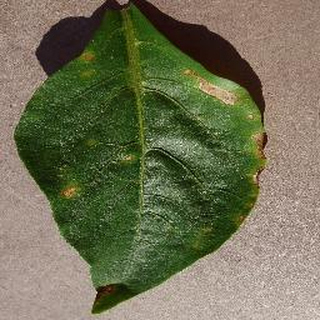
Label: bell_pepper_bacterial_spot